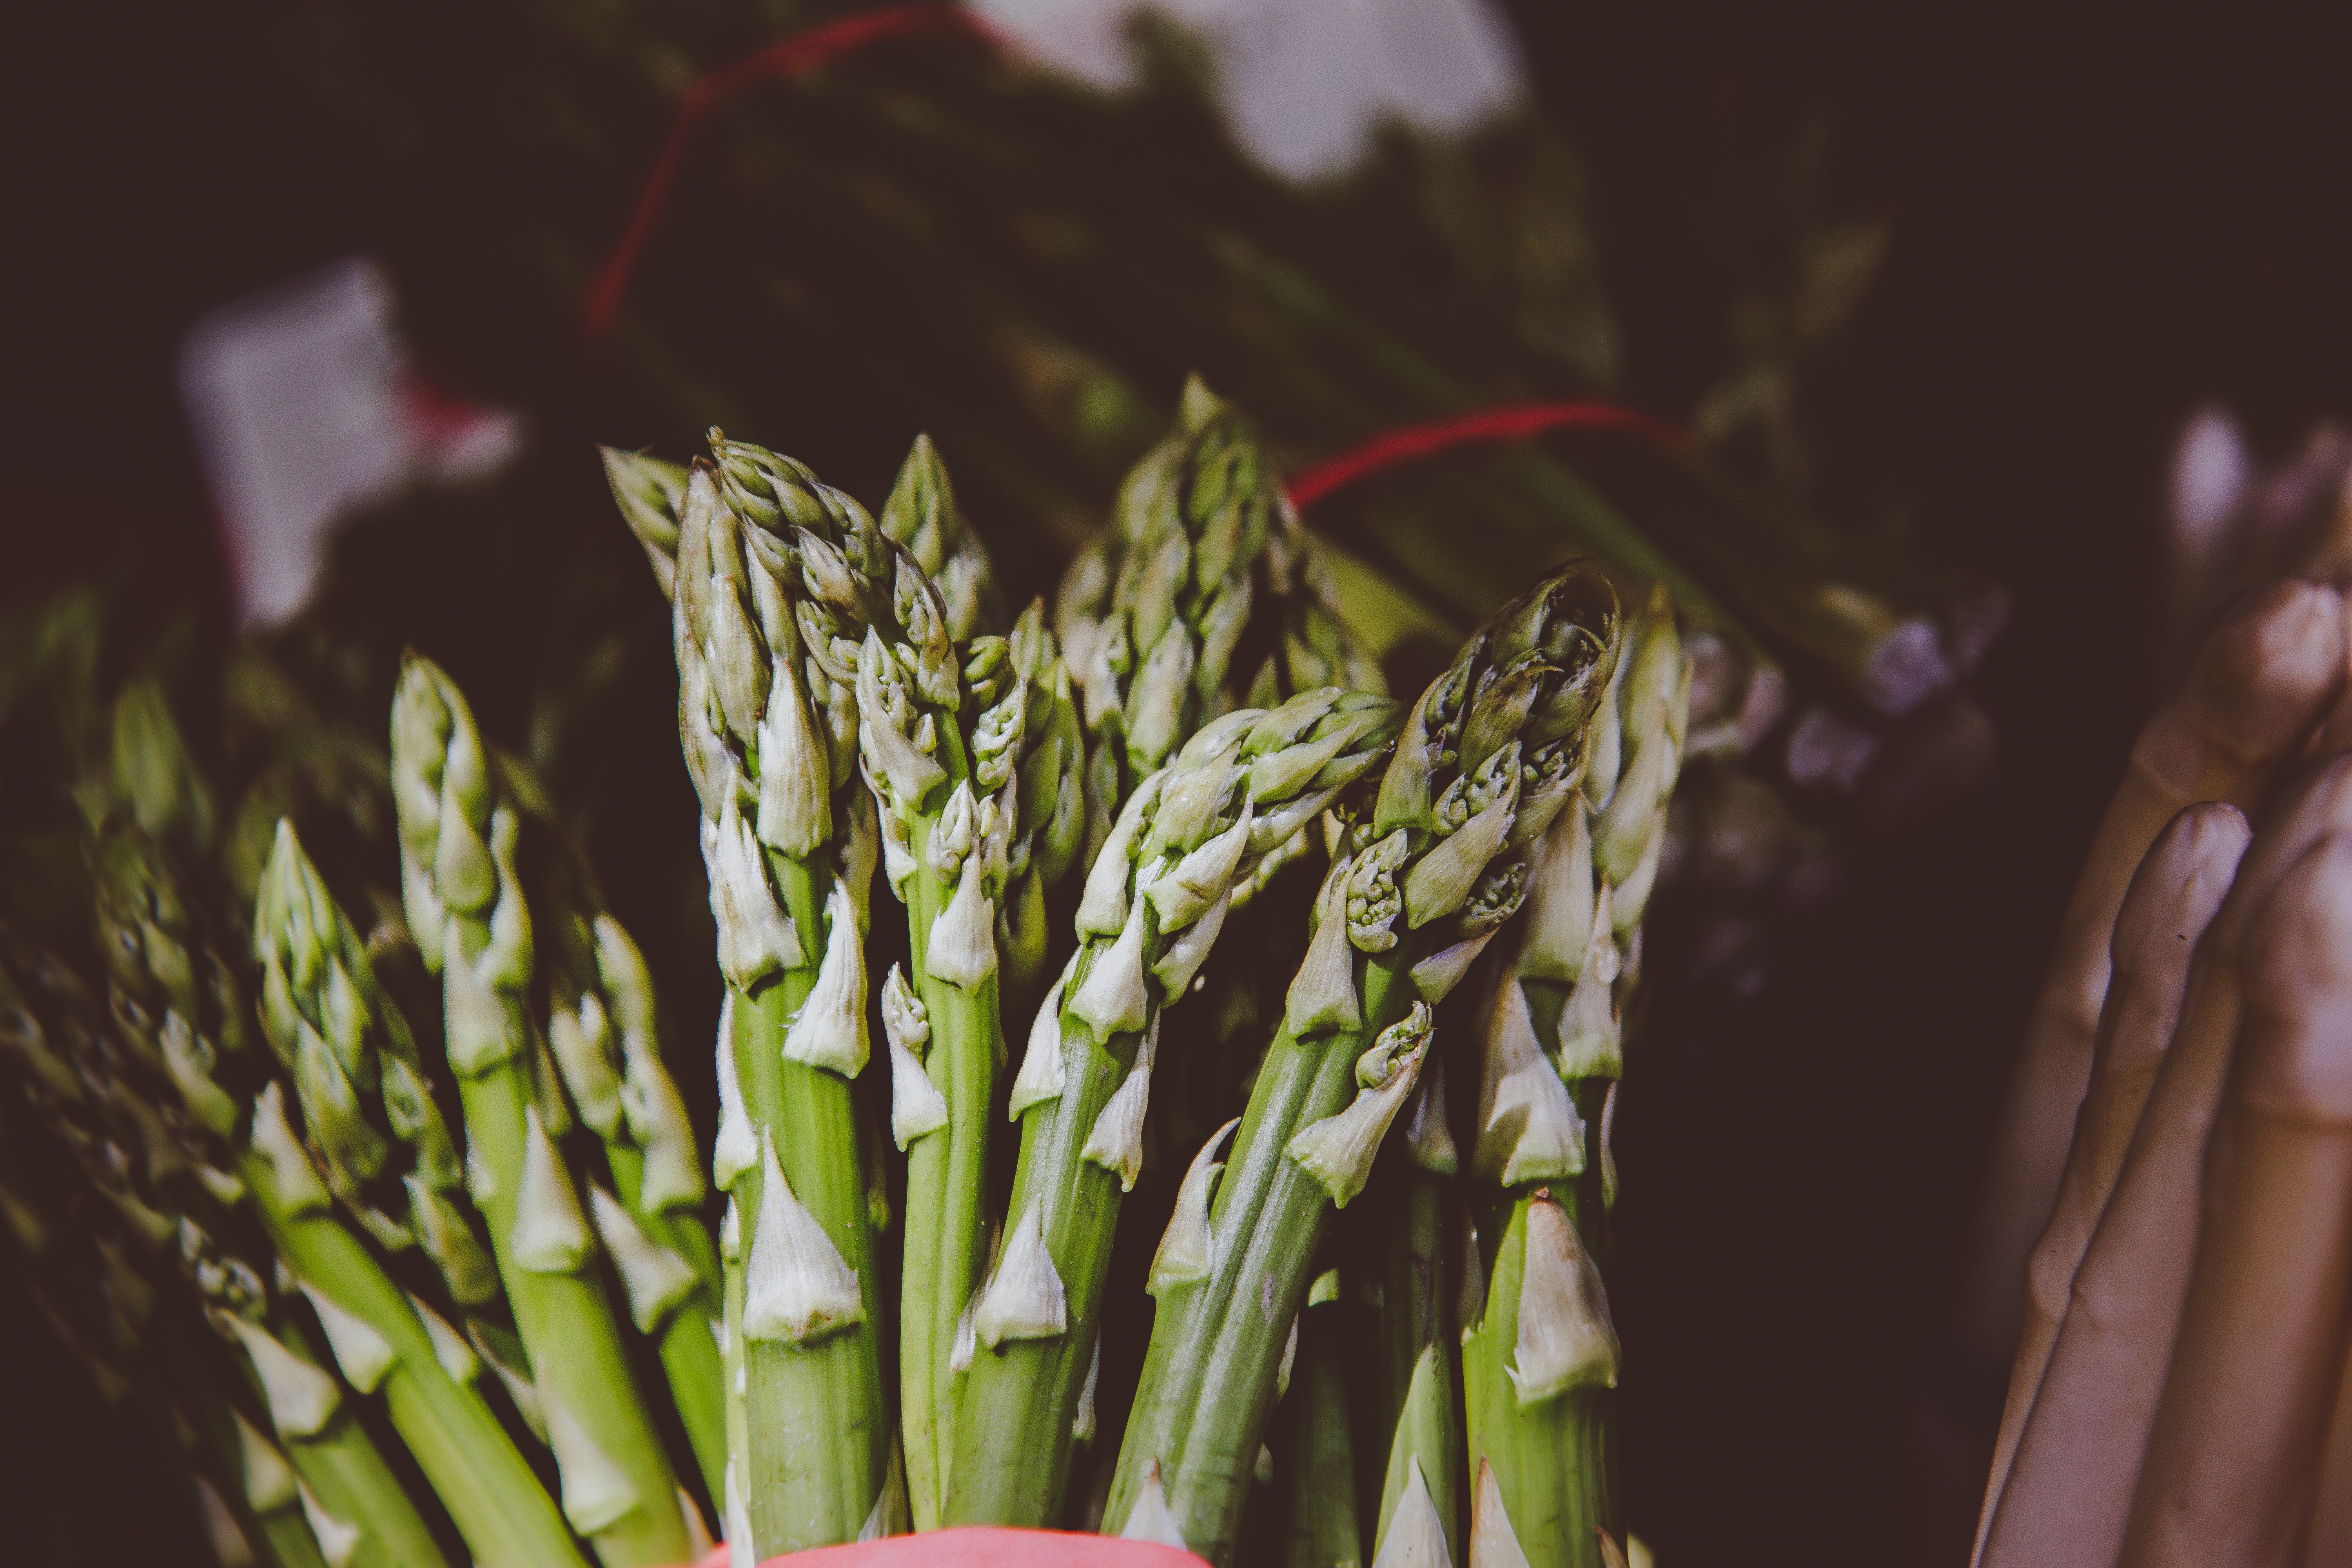
asparagus, plant, vegetable, plant stem, flower, food, vascular plant